Submarine pen

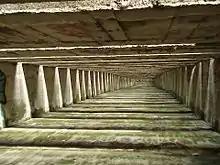
Roof of the U-boat base in Saint Nazaire.

The Brittany port only had one bunker, but it was the largest; it was also unnamed. Started in 1941, the plans were modified many times before completion a year later.